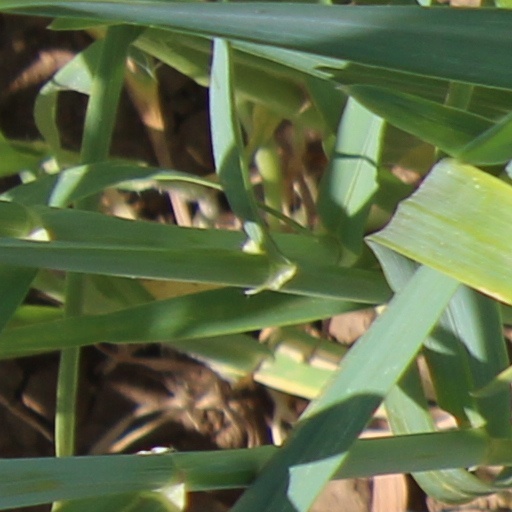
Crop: wheat